Tillie the All-Time Teller

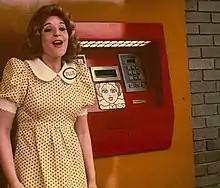
A screenshot of an advertisement for Tillie the All-Time Teller

Tillie the All-Time Teller was one of the first ATMs, run by the First National Bank of Atlanta and considered to be one of the most successful ATMs in the banking industry. Tillie the All-Time Teller had a picture of a smiling blonde girl on the front of the machine to suggest it was user-friendly, had an apparent personality, and could greet people by name. Many banks hired women dressed as this person to show their customers how to use Tillie the All-Time Teller.